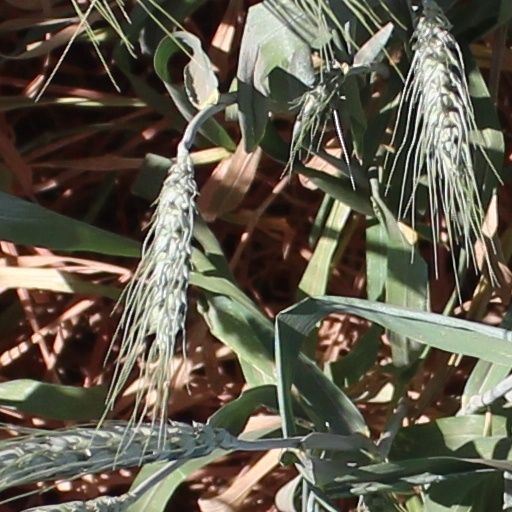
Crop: wheat